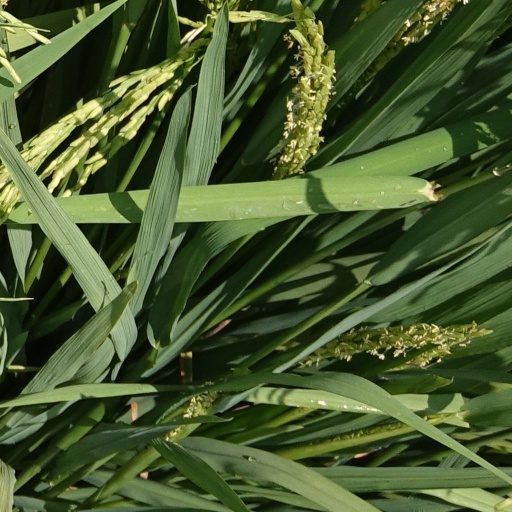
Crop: rice